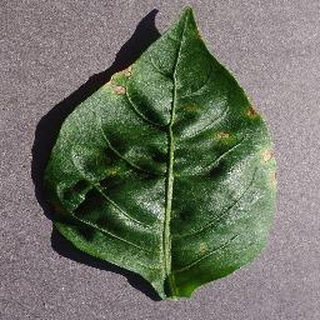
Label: bell_pepper_bacterial_spot